Kiyoura Keigo

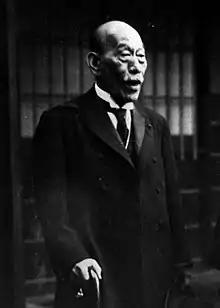
Kiyoura Keigo during his premiership

Kiyoura accepted a second imperial order in 1924 following the Toranomon Incident, and became Prime Minister of Japan. However, his cabinet was formed at a time when non-partisan, aristocratic cabinets were falling out of favor, and the Diet's lower house held up most of his initiatives for all six months of his administration.